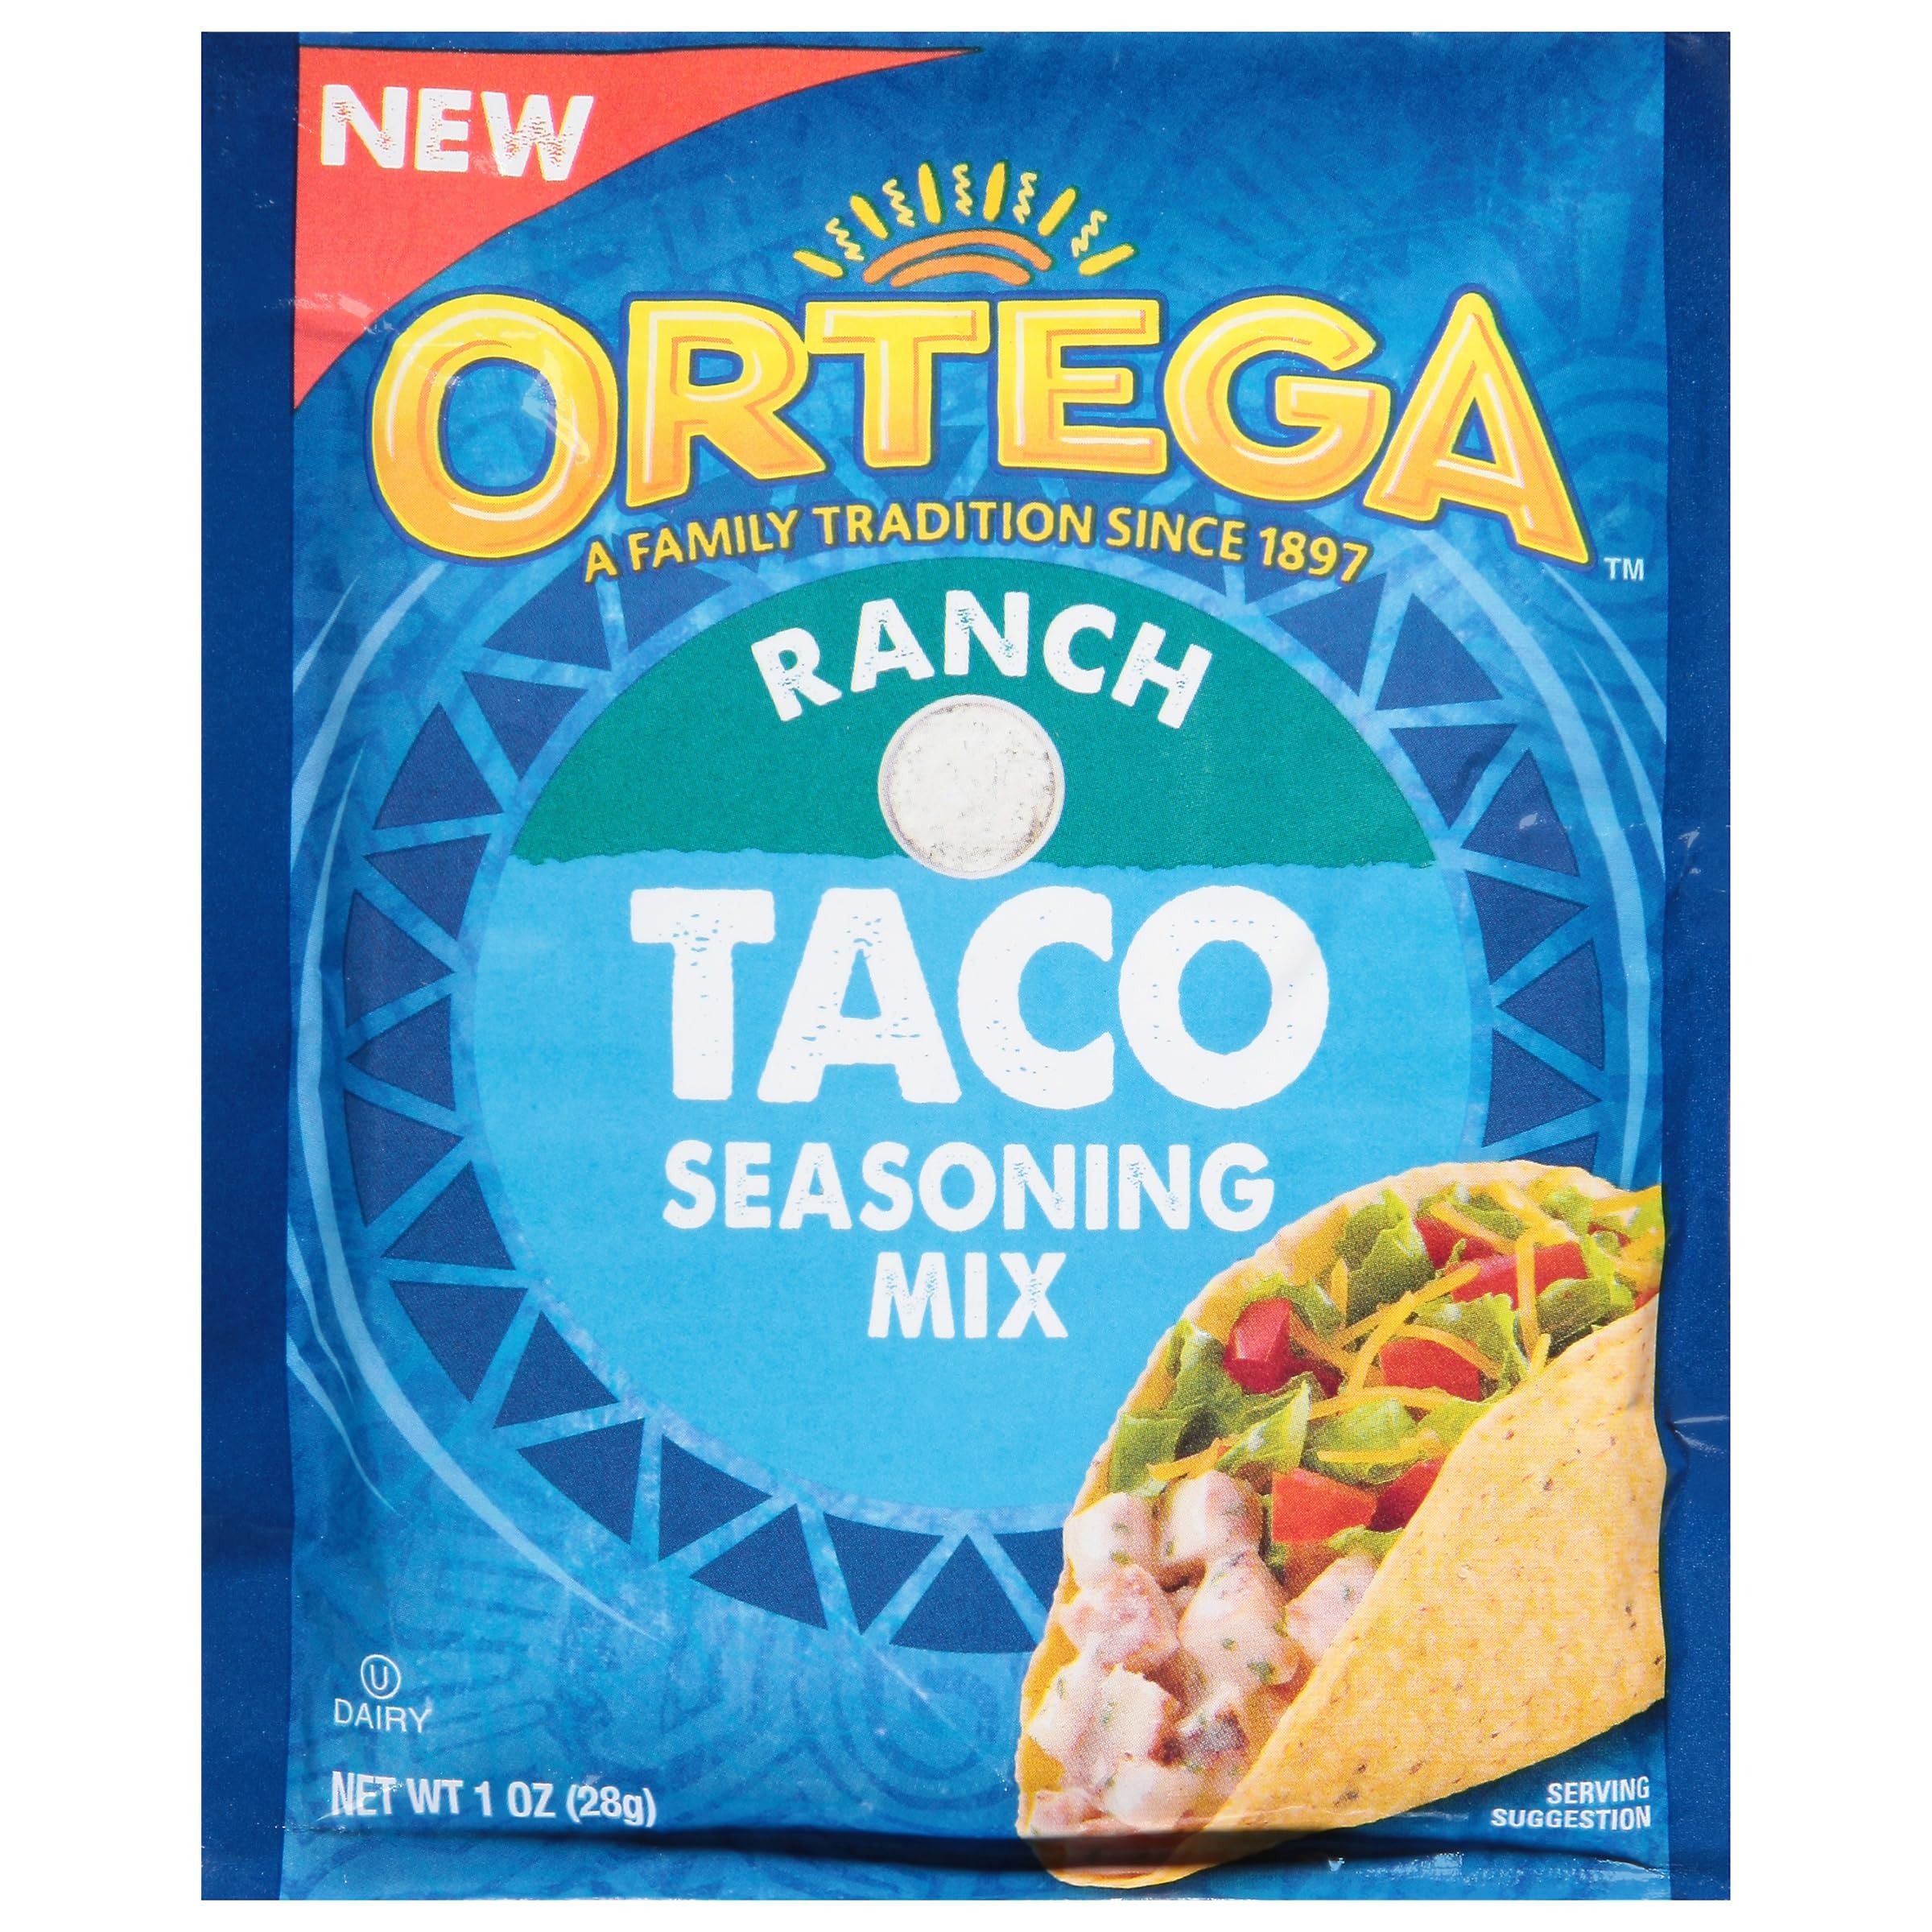
Item Name: Ortega Seasoning Mix, Ranch Taco Seasoning, 1 Ounce
Bullet Point 1: Ortega Taco Seasoning Mix is made with a unique spice blend for authentic Mexican food and delicious ranch flavor
Bullet Point 2: Delicious taco spice mix with ranch seasoning is perfect for adding extra flavor to any meal
Bullet Point 3: Use this Mexican seasoning with soft or hard taco shells and your favorite toppings
Bullet Point 4: A kosher dairy taco seasoning mix made with the highest quality ingredients
Bullet Point 5: Twelve 1 oz packets of Ortega Ranch Taco Seasoning Mix
Value: 1.0
Unit: Ounce

Price: 1.25